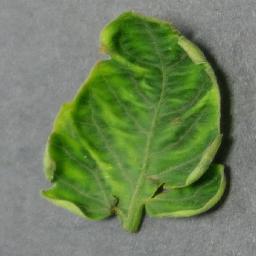
Label: Tomato___Tomato_Yellow_Leaf_Curl_Virus